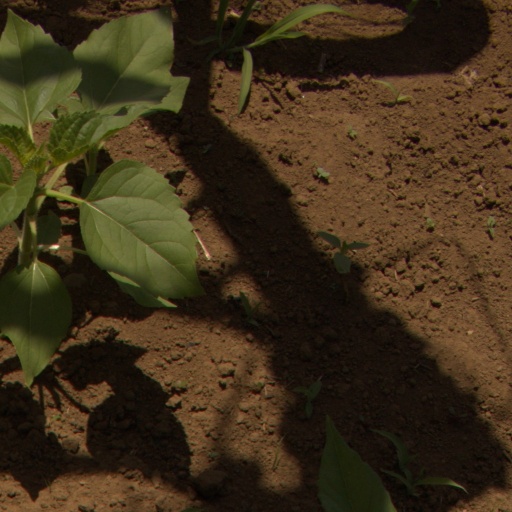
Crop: Jerusalem artichoke